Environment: real
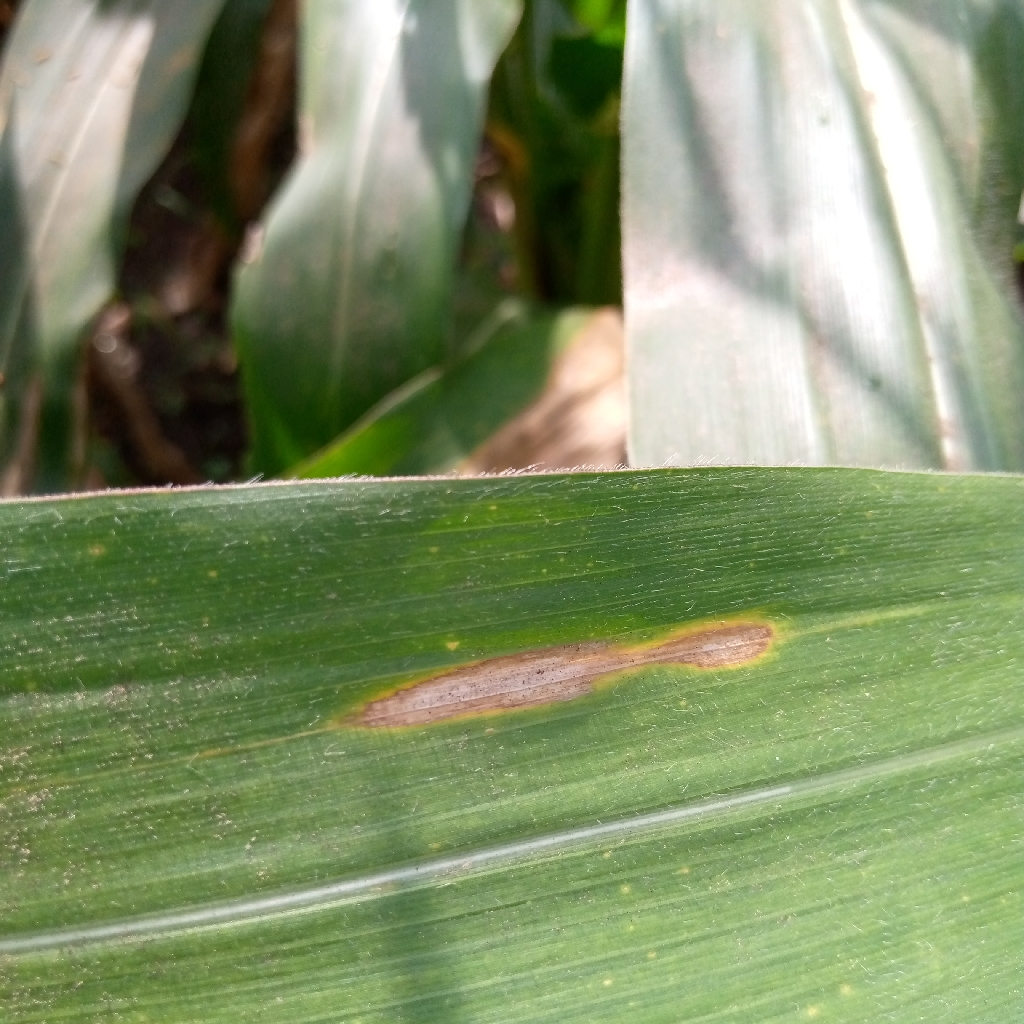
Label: northern_corn_leaf_blight